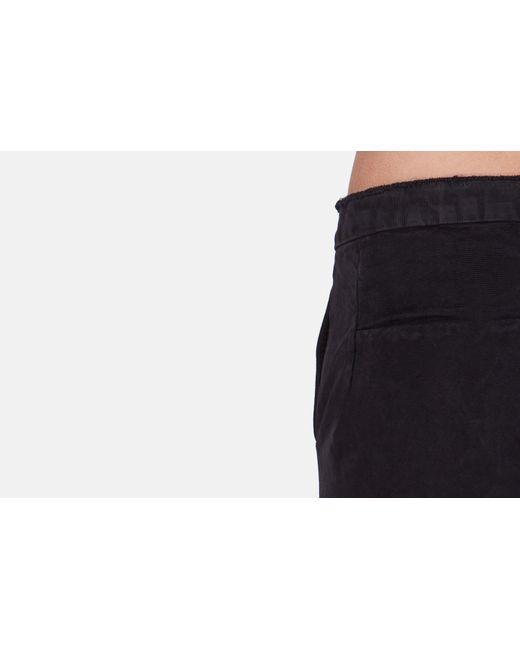
Stylische schwarze Jeans für Herren